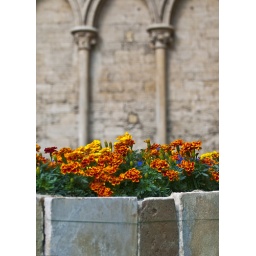
A flower pot beside the Ely Cathedral in England.